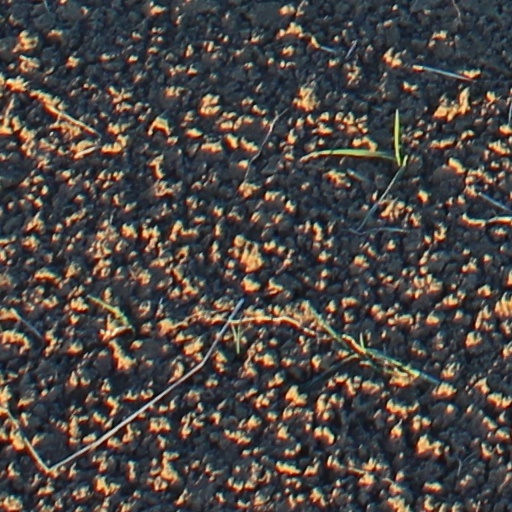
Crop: wheat